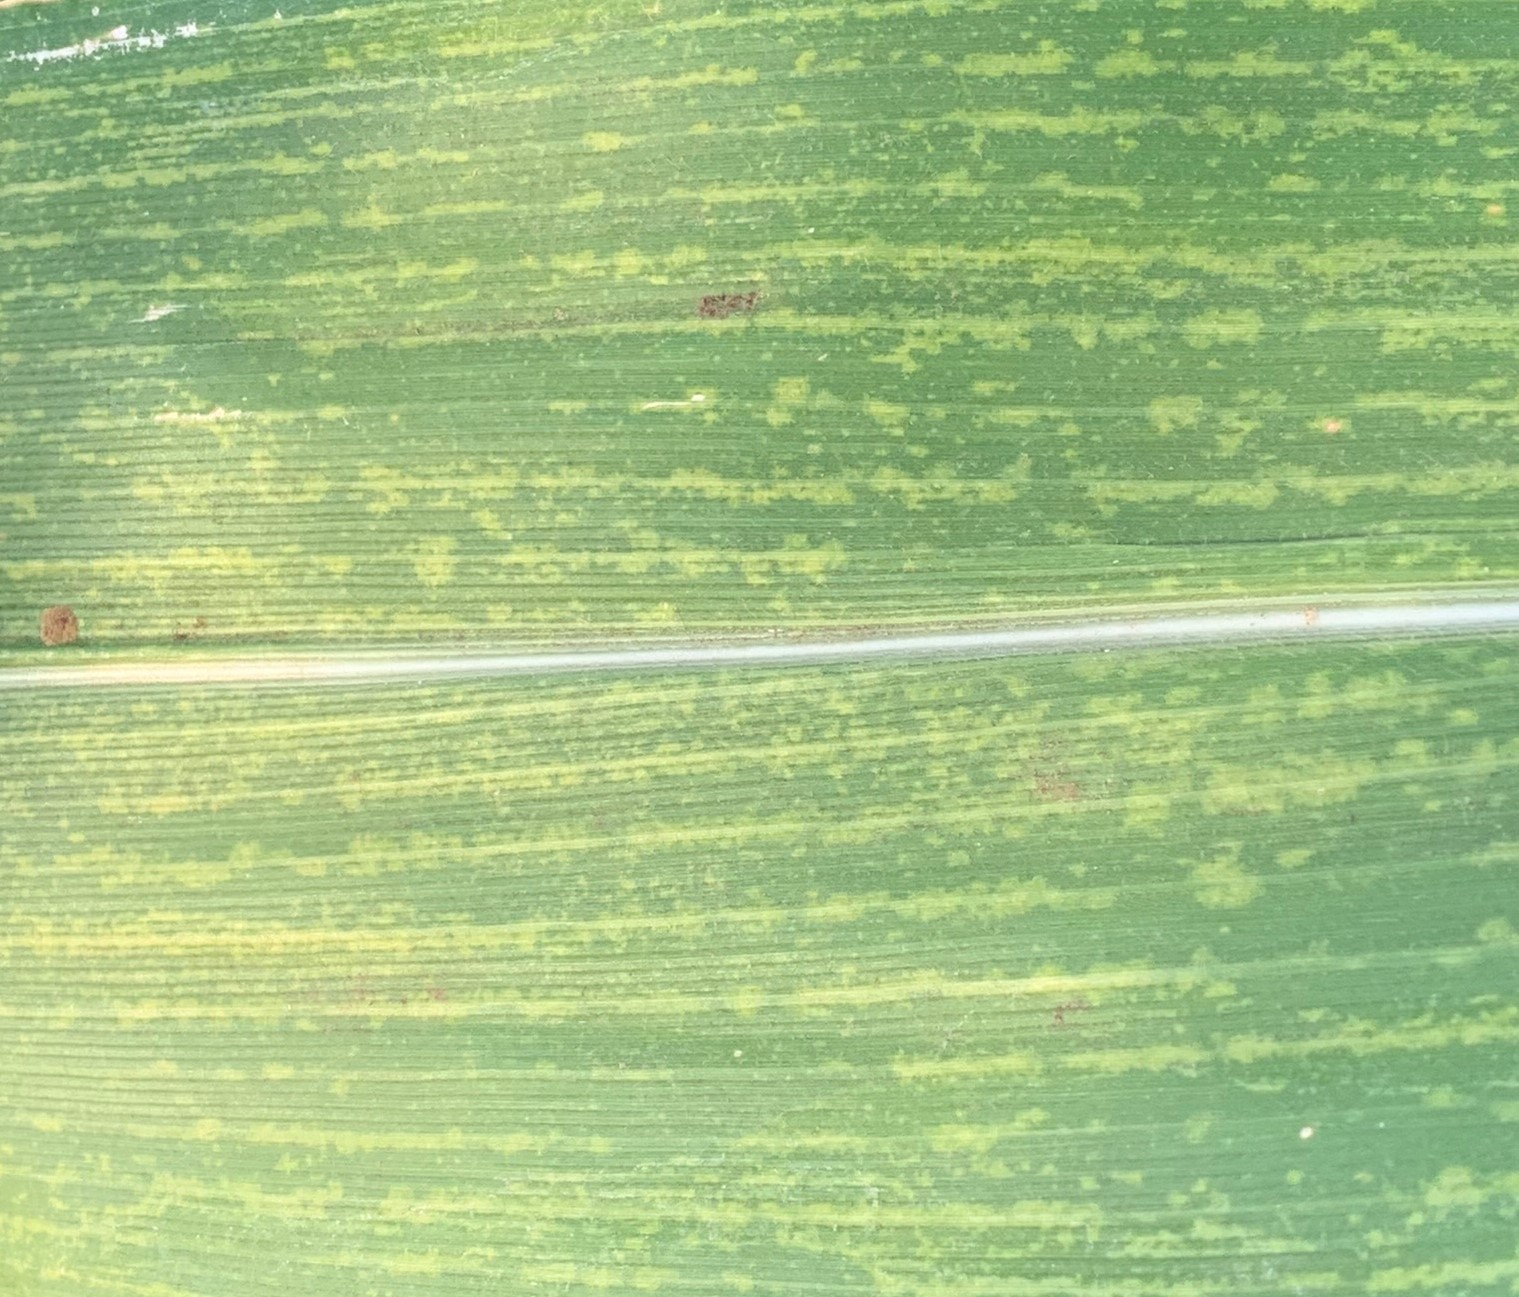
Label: MLN